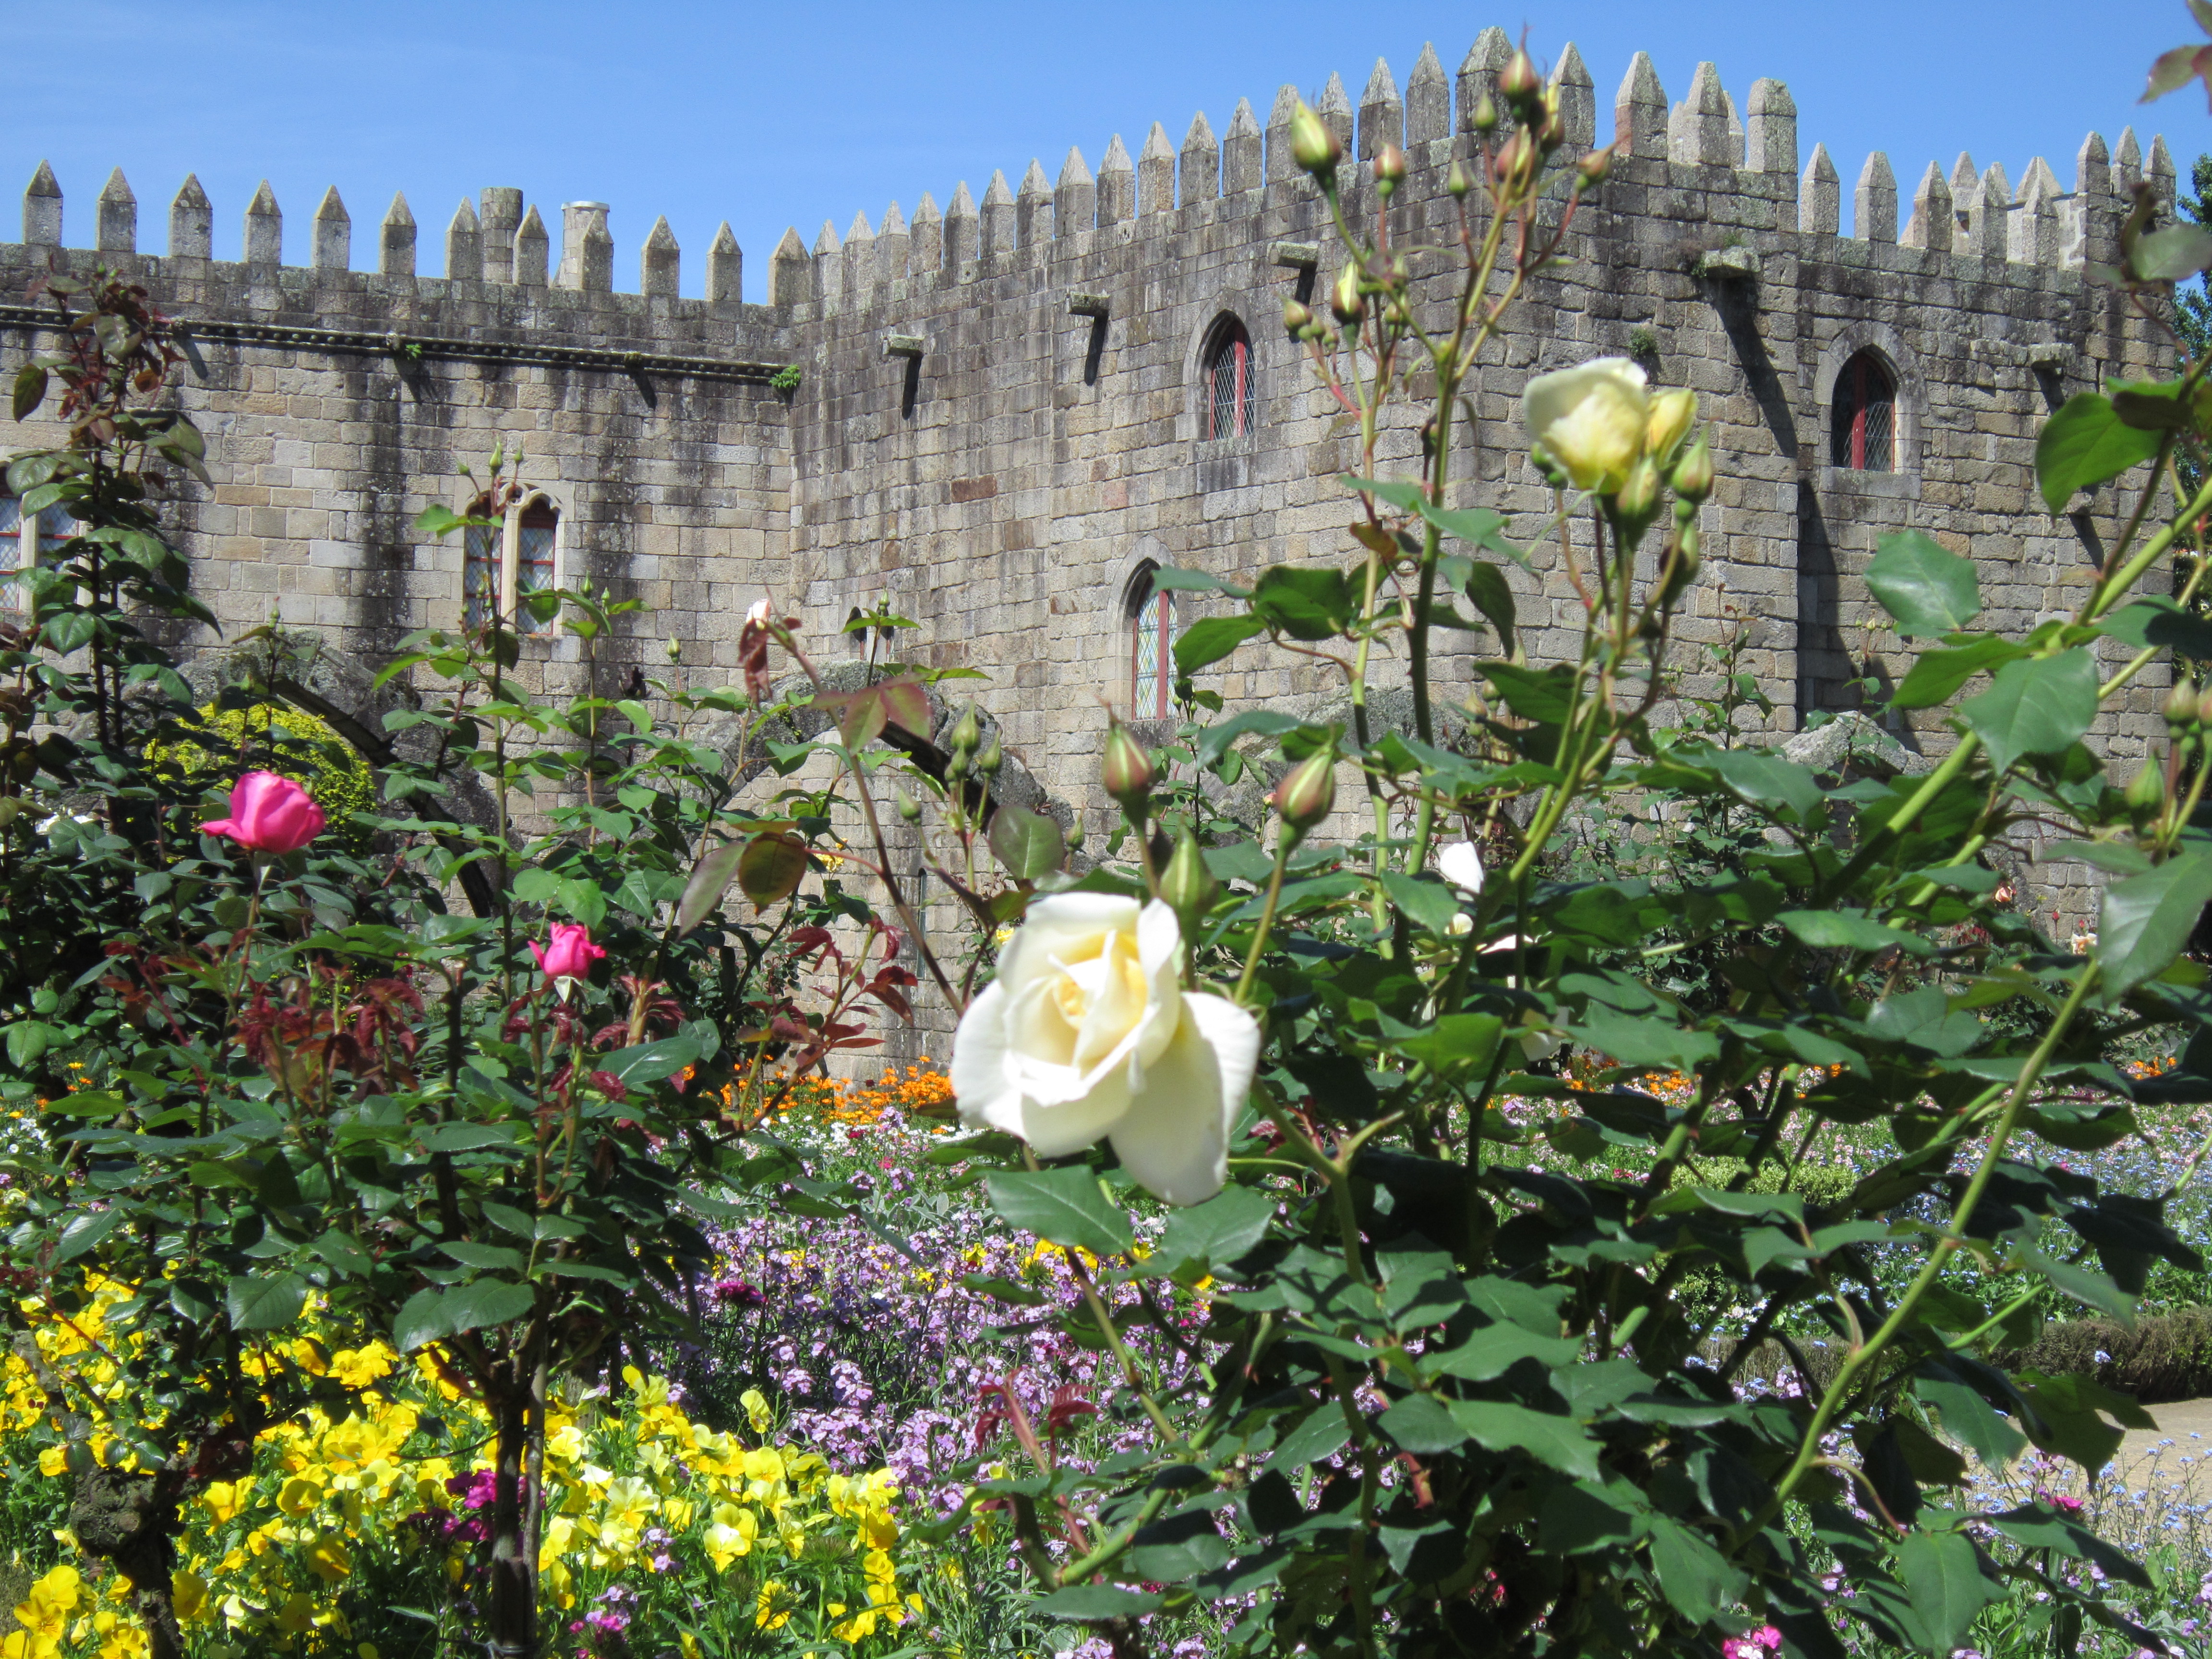
nature, flower, plant, flowering plant, garden, flora, wildflower, spring, botanical garden, tourism, landscape